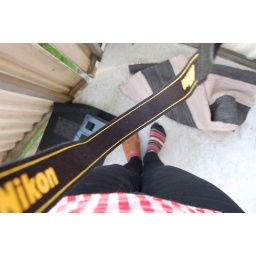
Nikon, black Nudie Jeans, Top by H&amp;amp;M, one of Emmas shoes and my cool socks!